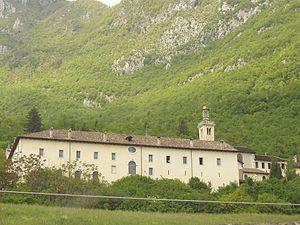
La chartreuse Saint-Marc de Vedana est un ancien monastère de l'ordre des Chartreux situé en Italie dans les Dolomites, près du village de Sospirolo. C'est aujourd'hui un monastère de l'ordre des Adoratrices perpétuelles du Saint-Sacrement.